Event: Nepal Earthquake
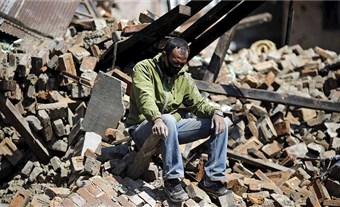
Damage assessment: damage